Asrlar Sadosi Festival of Traditional Culture

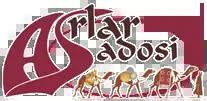
Asrlar Sadosi Festival

"Asrlar Sadosi" (English: "Echo of Centuries") was a festival of traditional Uzbek culture which attracts tens of thousands of local and overseas tourists every year and presents all the diversity of the national traditions and customs, handicrafts and cuisine, unique oral and non-material heritage. Asrlar Sadosi was annually organised by The Fund Forum of Culture and Arts of Uzbekistan since 2008, in association with UNESCO since 2009.